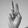
ASL letter: V